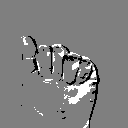
ASL letter: a